Cisticola

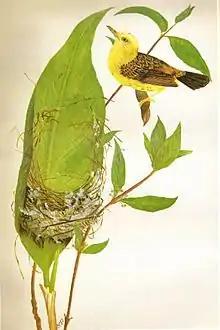
Male golden-headed cisticola and nest

Because of their small size (about 10 cm) and brown plumage, they are more easily heard than seen. The similar plumage of many species can make them hard to identify, particularly in winter when they seldom emerge from their grasses. Many African species, in particular, are difficult to distinguish other than by their calls. Thirteen species are named for their calls, from "singing" and "chirping" to "bubbling" and "siffling".